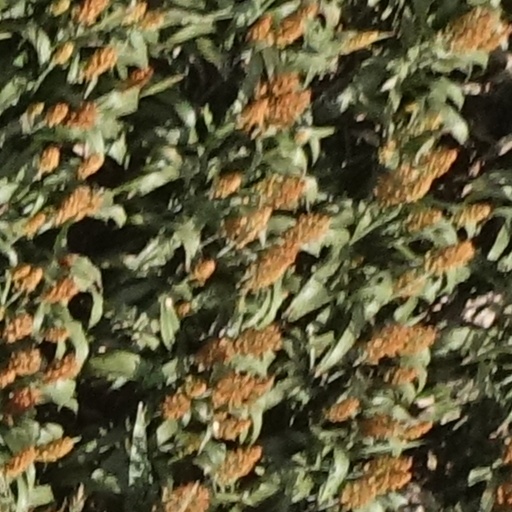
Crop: sorghum